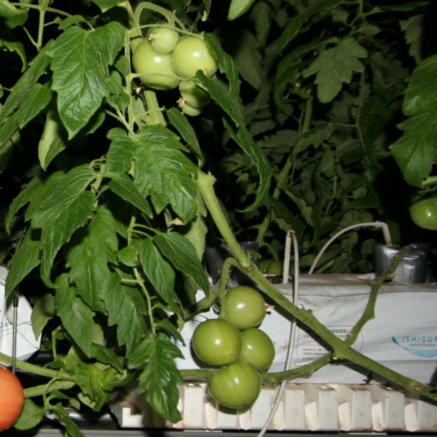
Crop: tomato